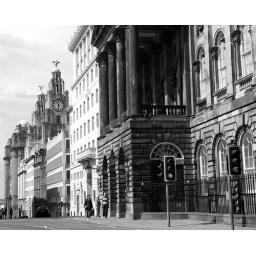
Town Hall on the right~some other building with birds on in the background.